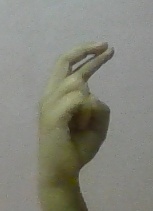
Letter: zay